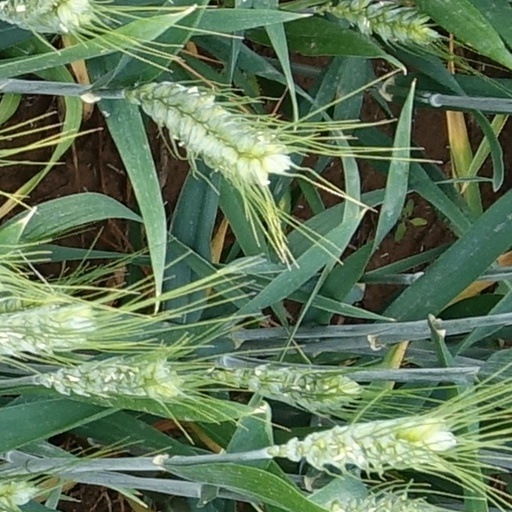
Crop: wheat